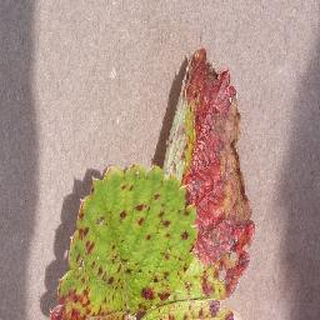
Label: strawberry_leaf_scorch